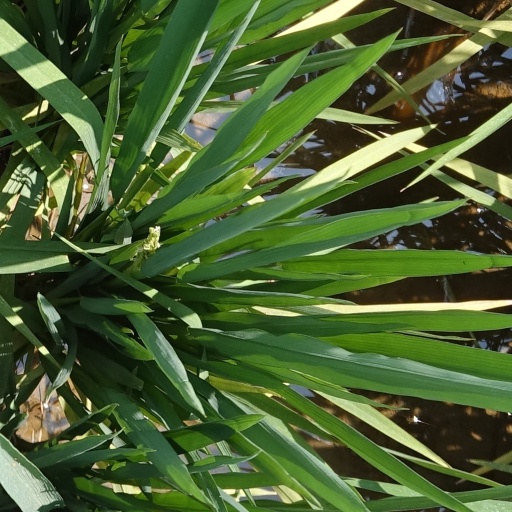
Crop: rice